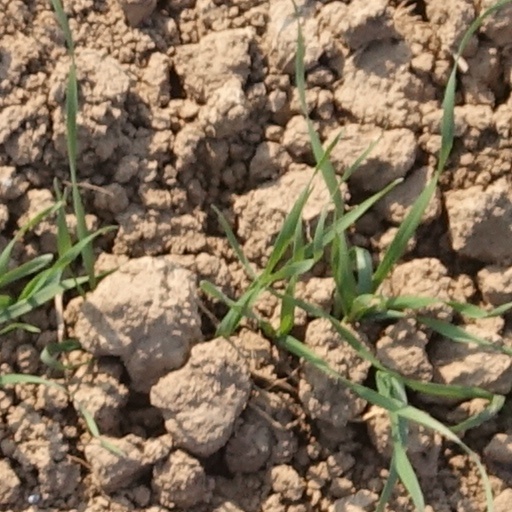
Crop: wheat